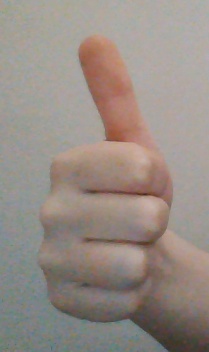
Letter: aleff